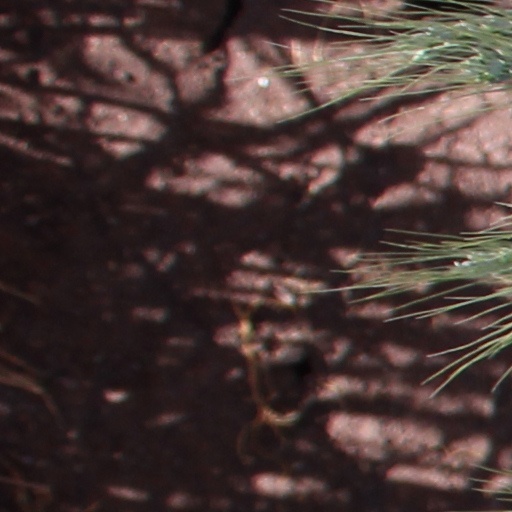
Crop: wheat